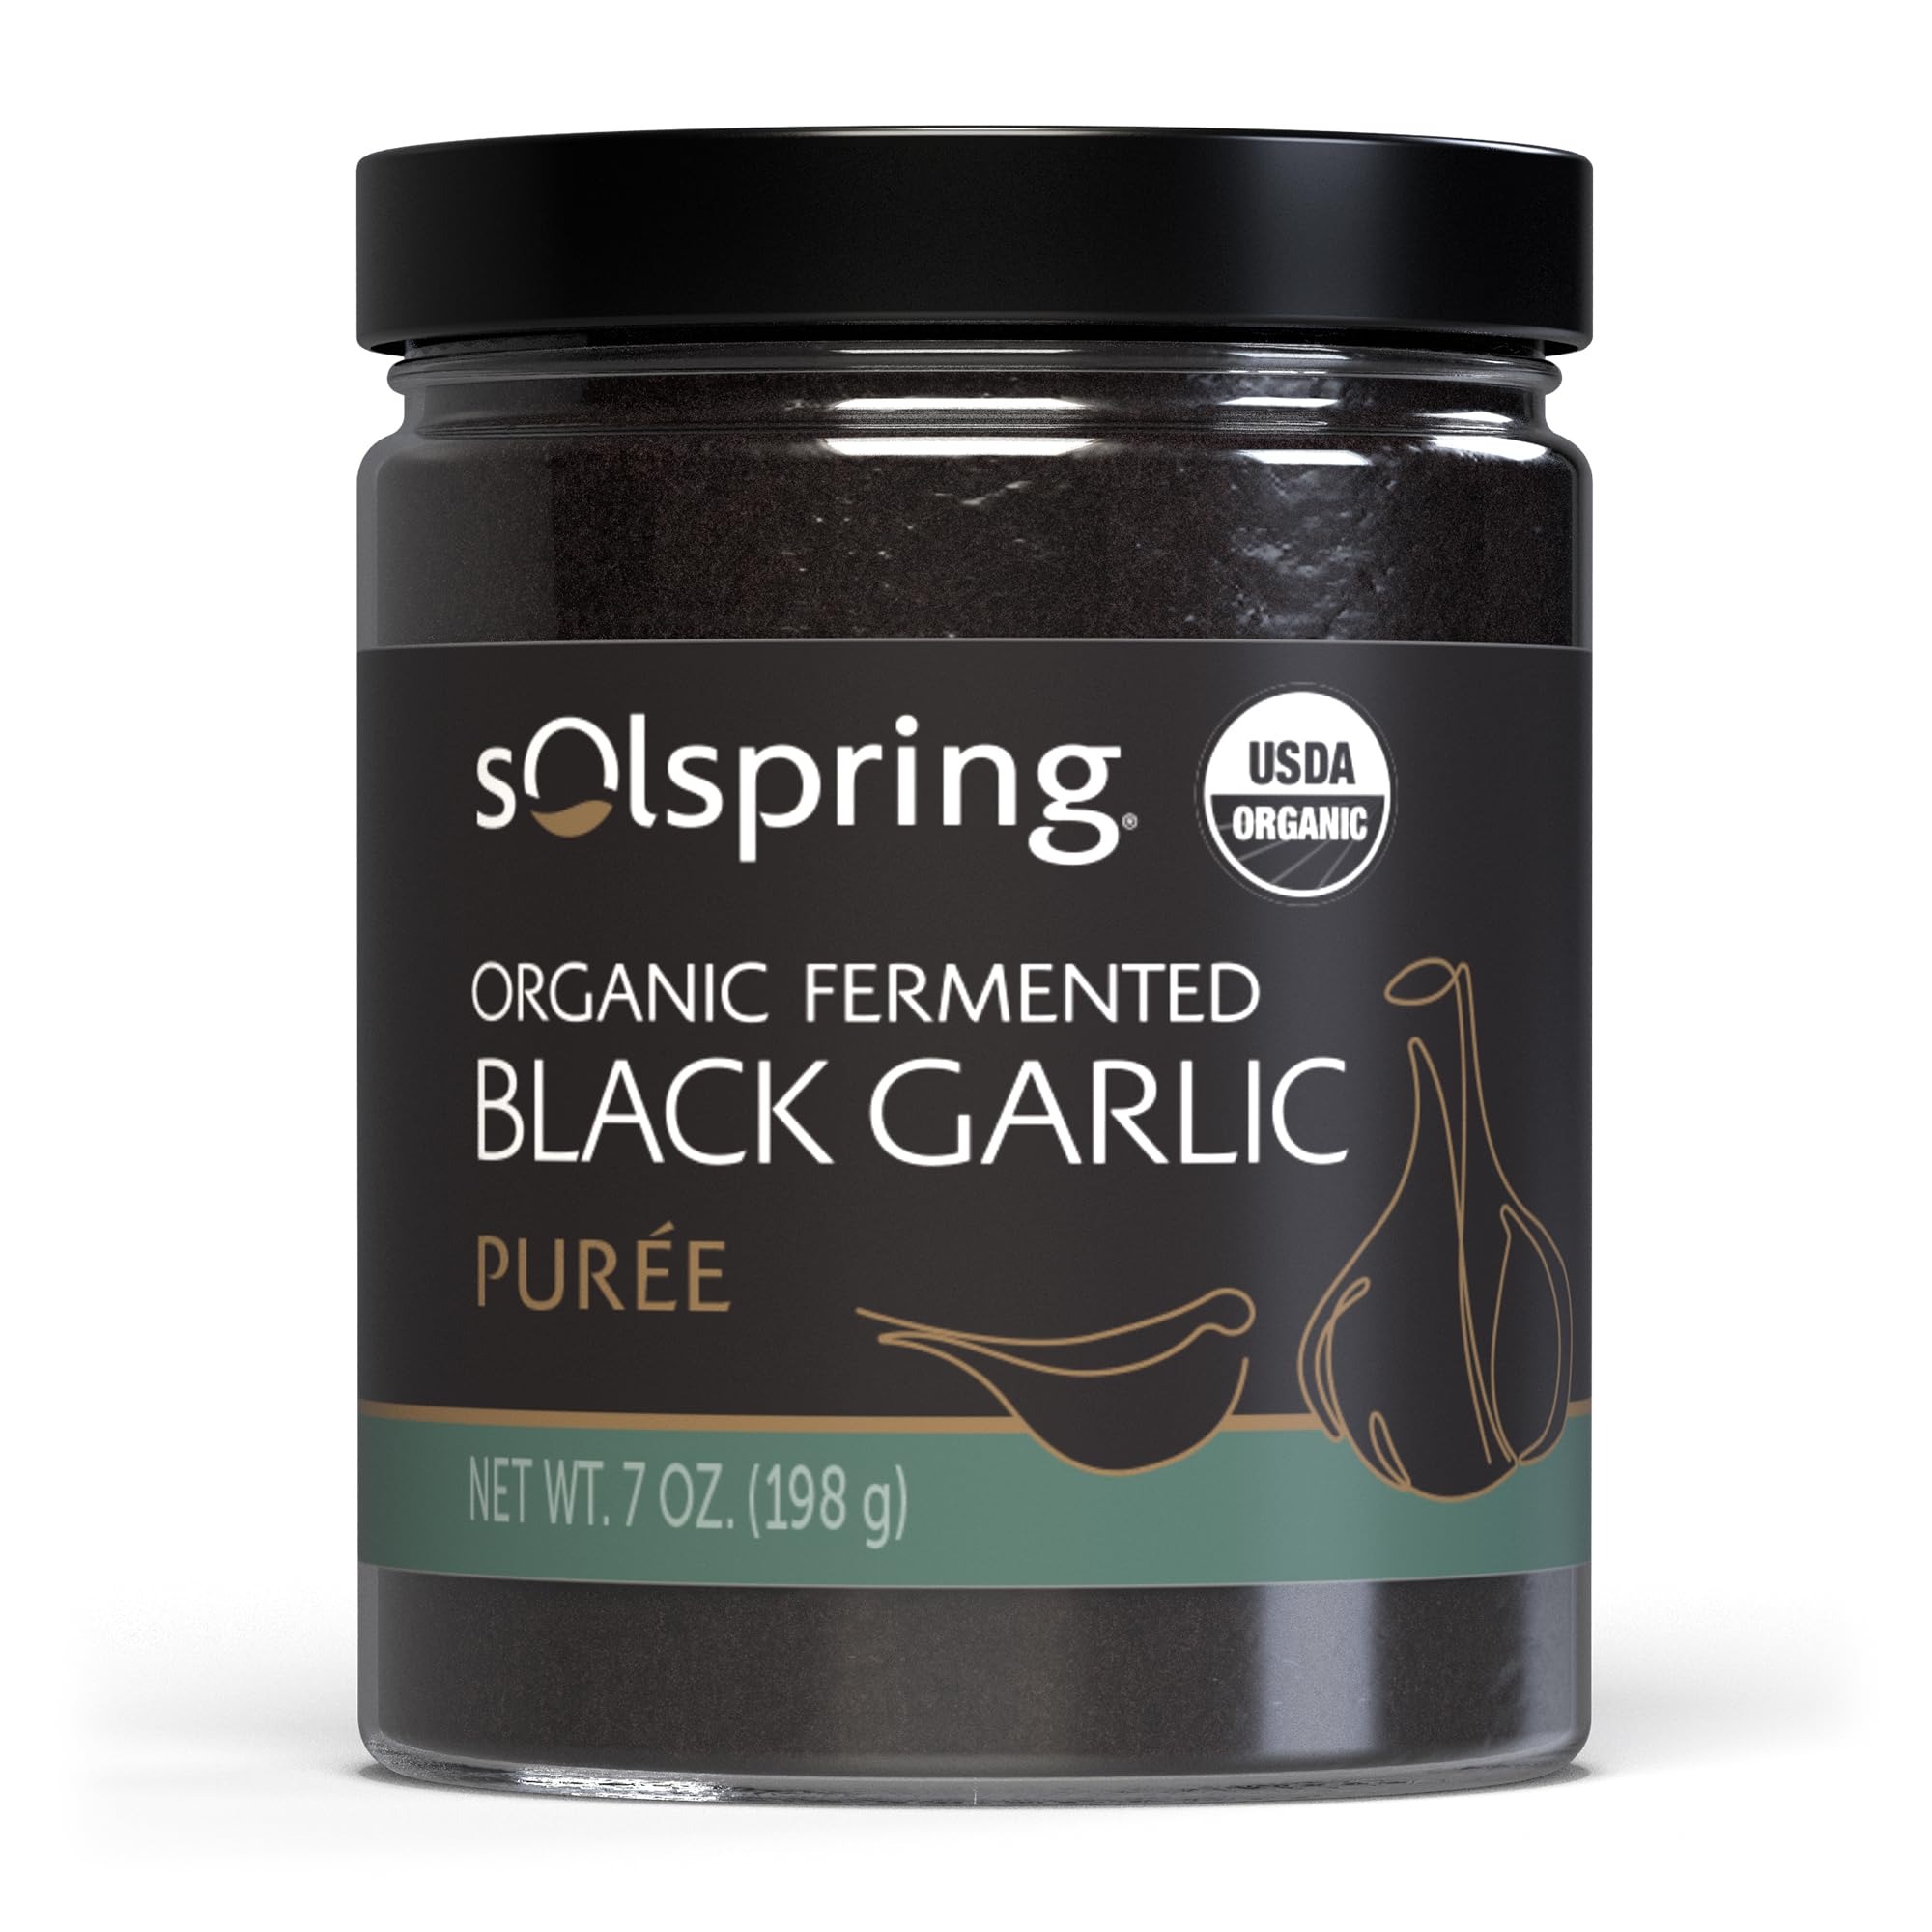
Item Name: Dr. Mercola Solspring Organic Fermented Black Garlic Puree, 1 Jar (7 oz.), Made in USA, Certified USDA Organic, Gluten Free, Soy Free
Bullet Point 1: Our Organic Fermented Black Garlic Puree has a distinctive umami flavor with hints of molasses, caramelized onion, seared meat, and balsamic and dates
Bullet Point 2: With only two ingredients, garlic bulbs and water, this "black gold" is soft and spreadable, making it a great addition to appetizers, entrees and salads
Bullet Point 3: Solspring Fermented Black Garlic Puree is made with premium organic garlic grown and processed in Wisconsin
Bullet Point 4: Our unique, eco-friendly fermentation process includes an extensive aging period of at least 120 days, which enhances the sweetness, deepens the flavor, and darkens the color
Bullet Point 5: From our farms to your table, Solspring is dedicated to providing great-tasting foods that work with nature and never against it
Product Description: With only two ingredients, garlic bulbs and water, this culinary "black gold" is soft and spreadable, making it a great addition to salads, sauces, toast, crackers and even desserts.
Value: 7.0
Unit: Fl Oz

Price: 19.97